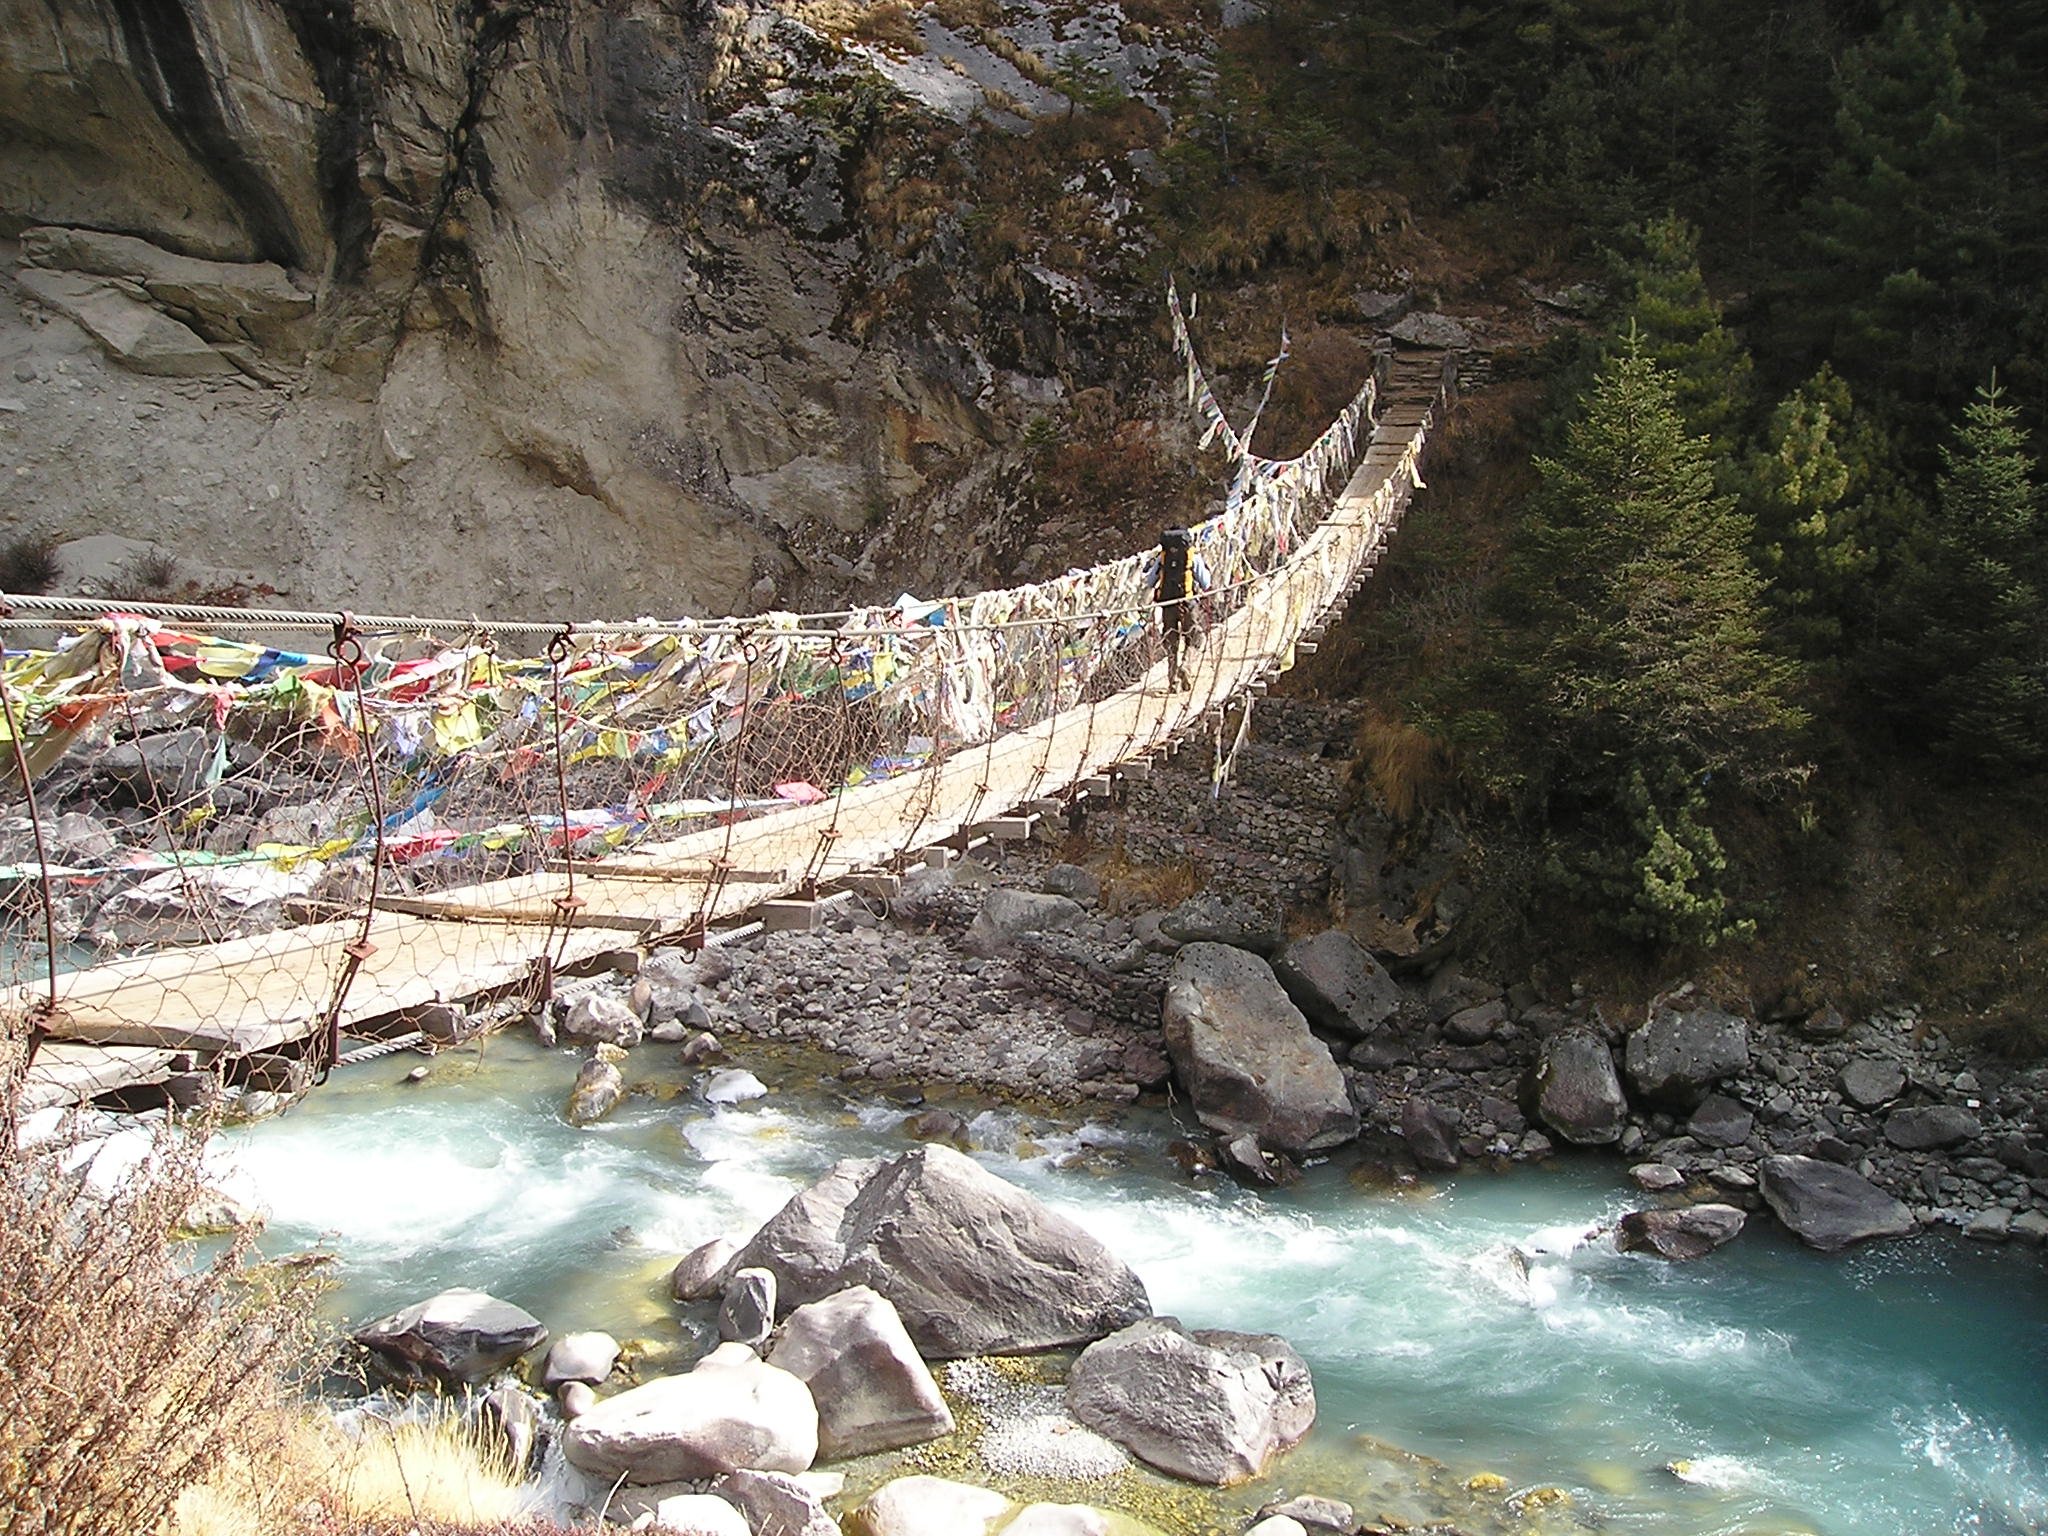
water, waterfall, wilderness, river, valley, suspension bridge, stream, trek, rapid, body of water, nepal, water feature, wadi, himalayas, everest